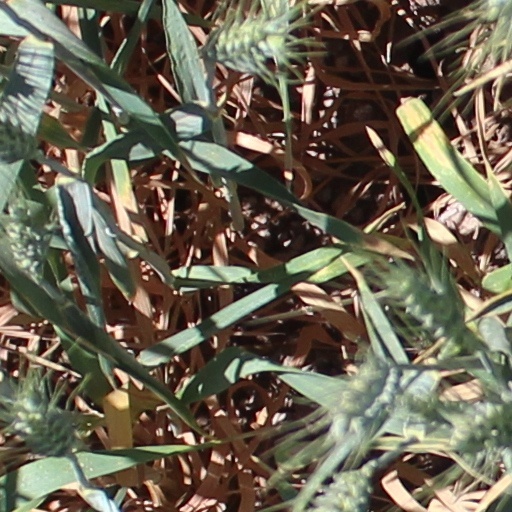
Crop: wheat